Order of the State of the Republic of Turkey

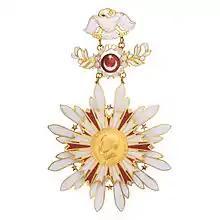
First Class Order of the State awarded between 1988 and 2013

On 5 November 2013, with the regulation issued by the Justice and Development Party and approved by the President Abdullah Gül and published in the "Official Gazette", the Mustafa Kemal Atatürk silhouette on the front of the state badge and the caption of "Turkish Republic Order of the State" on the back were removed. The Public Workers Unions Confederation of Turkey (Kamu-Sen) sued the State Council at the request of a stay of implementation and cancellation. In October 2016, the Council of State gave the cancellation of the missing regulation part of the state medal decision in the 6th article of the State Medals and Insignia Regulation, without including the "Atatürk Relief". The Prime Ministry appealed the decision. On 10 October 2018, a higher court of the Council of State, the Board of Trial Chambers, "emphasizing that Atatürk is the immortal leader", approved the decision of the lower court by majority vote and canceled the regulated part.